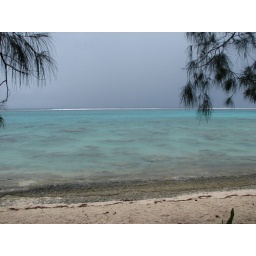
great snorkeling way out at the bouy. tons of trumpet fish chillin out all over the sea floor